Ferdinand Hofer

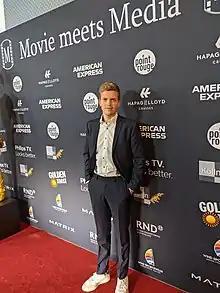
Ferdi in 2019

Hofer was born in Großseeham in the district of Miesbach, where he also grew up.